Gelato University

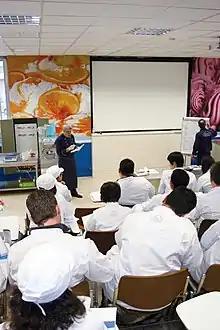
A class in session in 2013

The university offers over 500 courses for both beginners and experts. Courses can range from a few days to five weeks in length, covering topics ranging from hands-on work to food science. Many international students attend these courses to acquire and improve their knowledge.